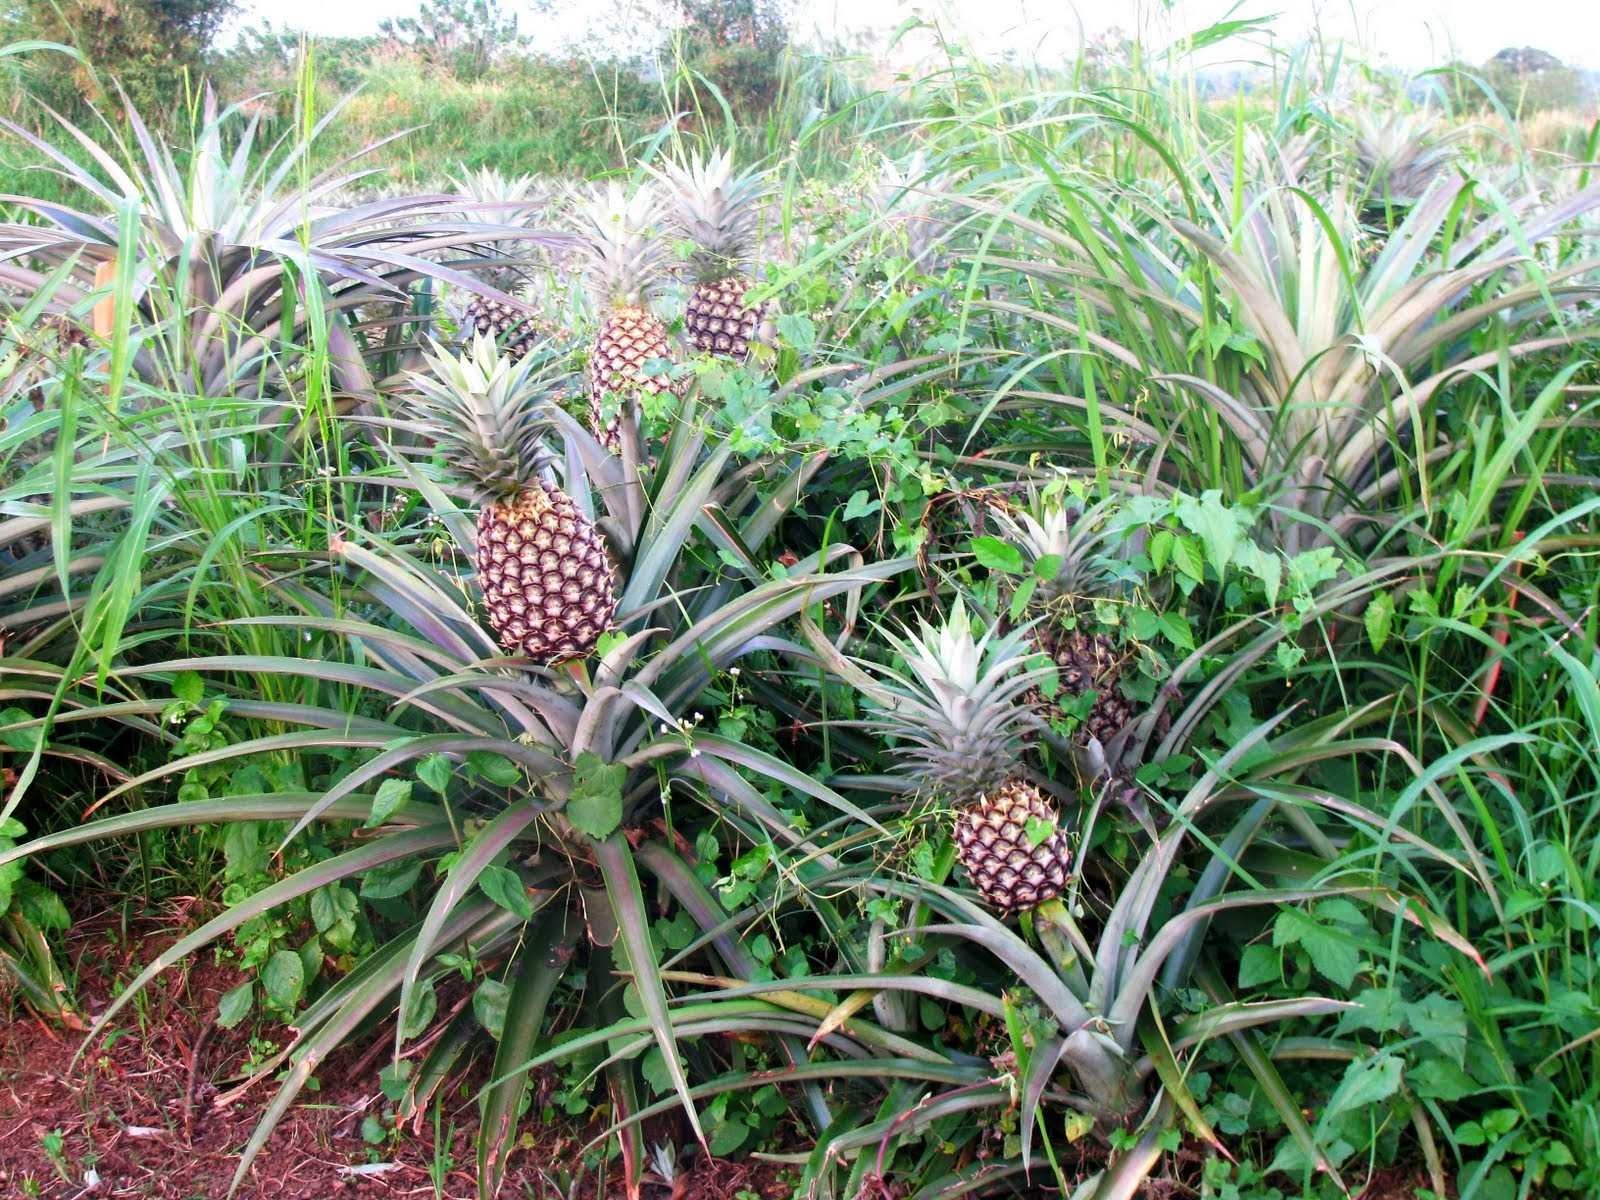
Label: Pineapple